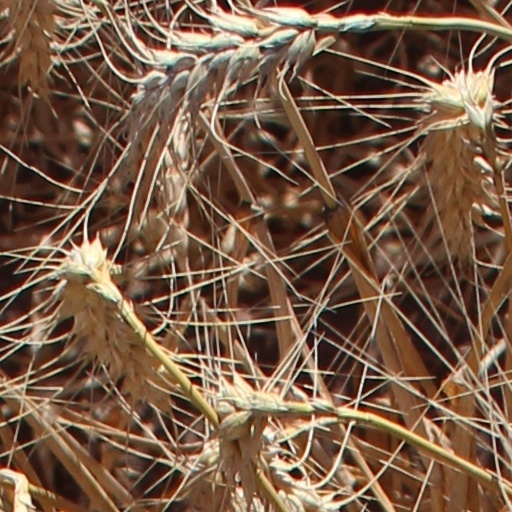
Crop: wheat